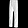
Label: Trouser